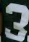
Number: 3